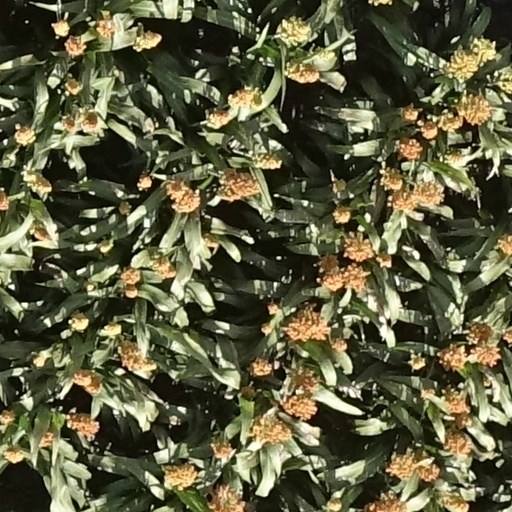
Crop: sorghum